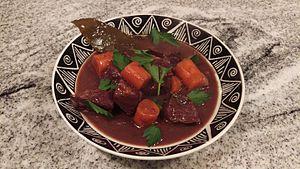
Bœuf bourguignon